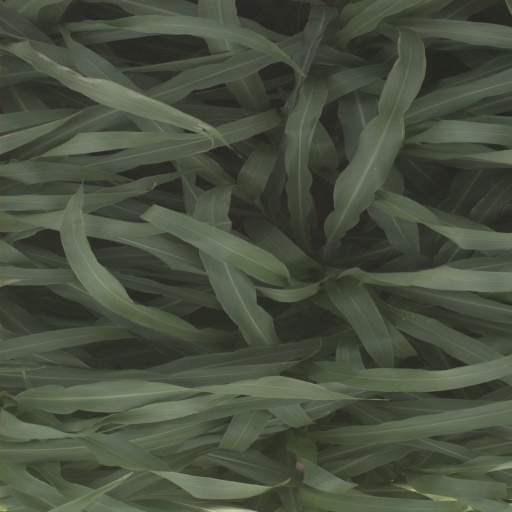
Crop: sorghum